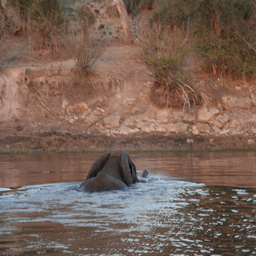
An elephant swimming across a lake towards shore.
The elephant is swimming across the body of water
an elephant is swimming in the water near the rocks
An elephant swims across a river towards the savannah
a elephant that is swimming in some water